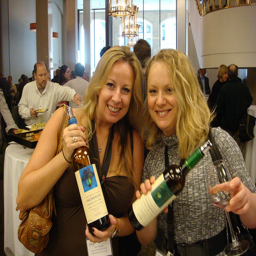
A couple of women standing next to each other.
Two women standing in a dinning room holding a bottle of wine.
Two women holding wine bottles and posing for a picture.
a couple of women are holding bottles of wine
Two women with bottle of wine at a social function.